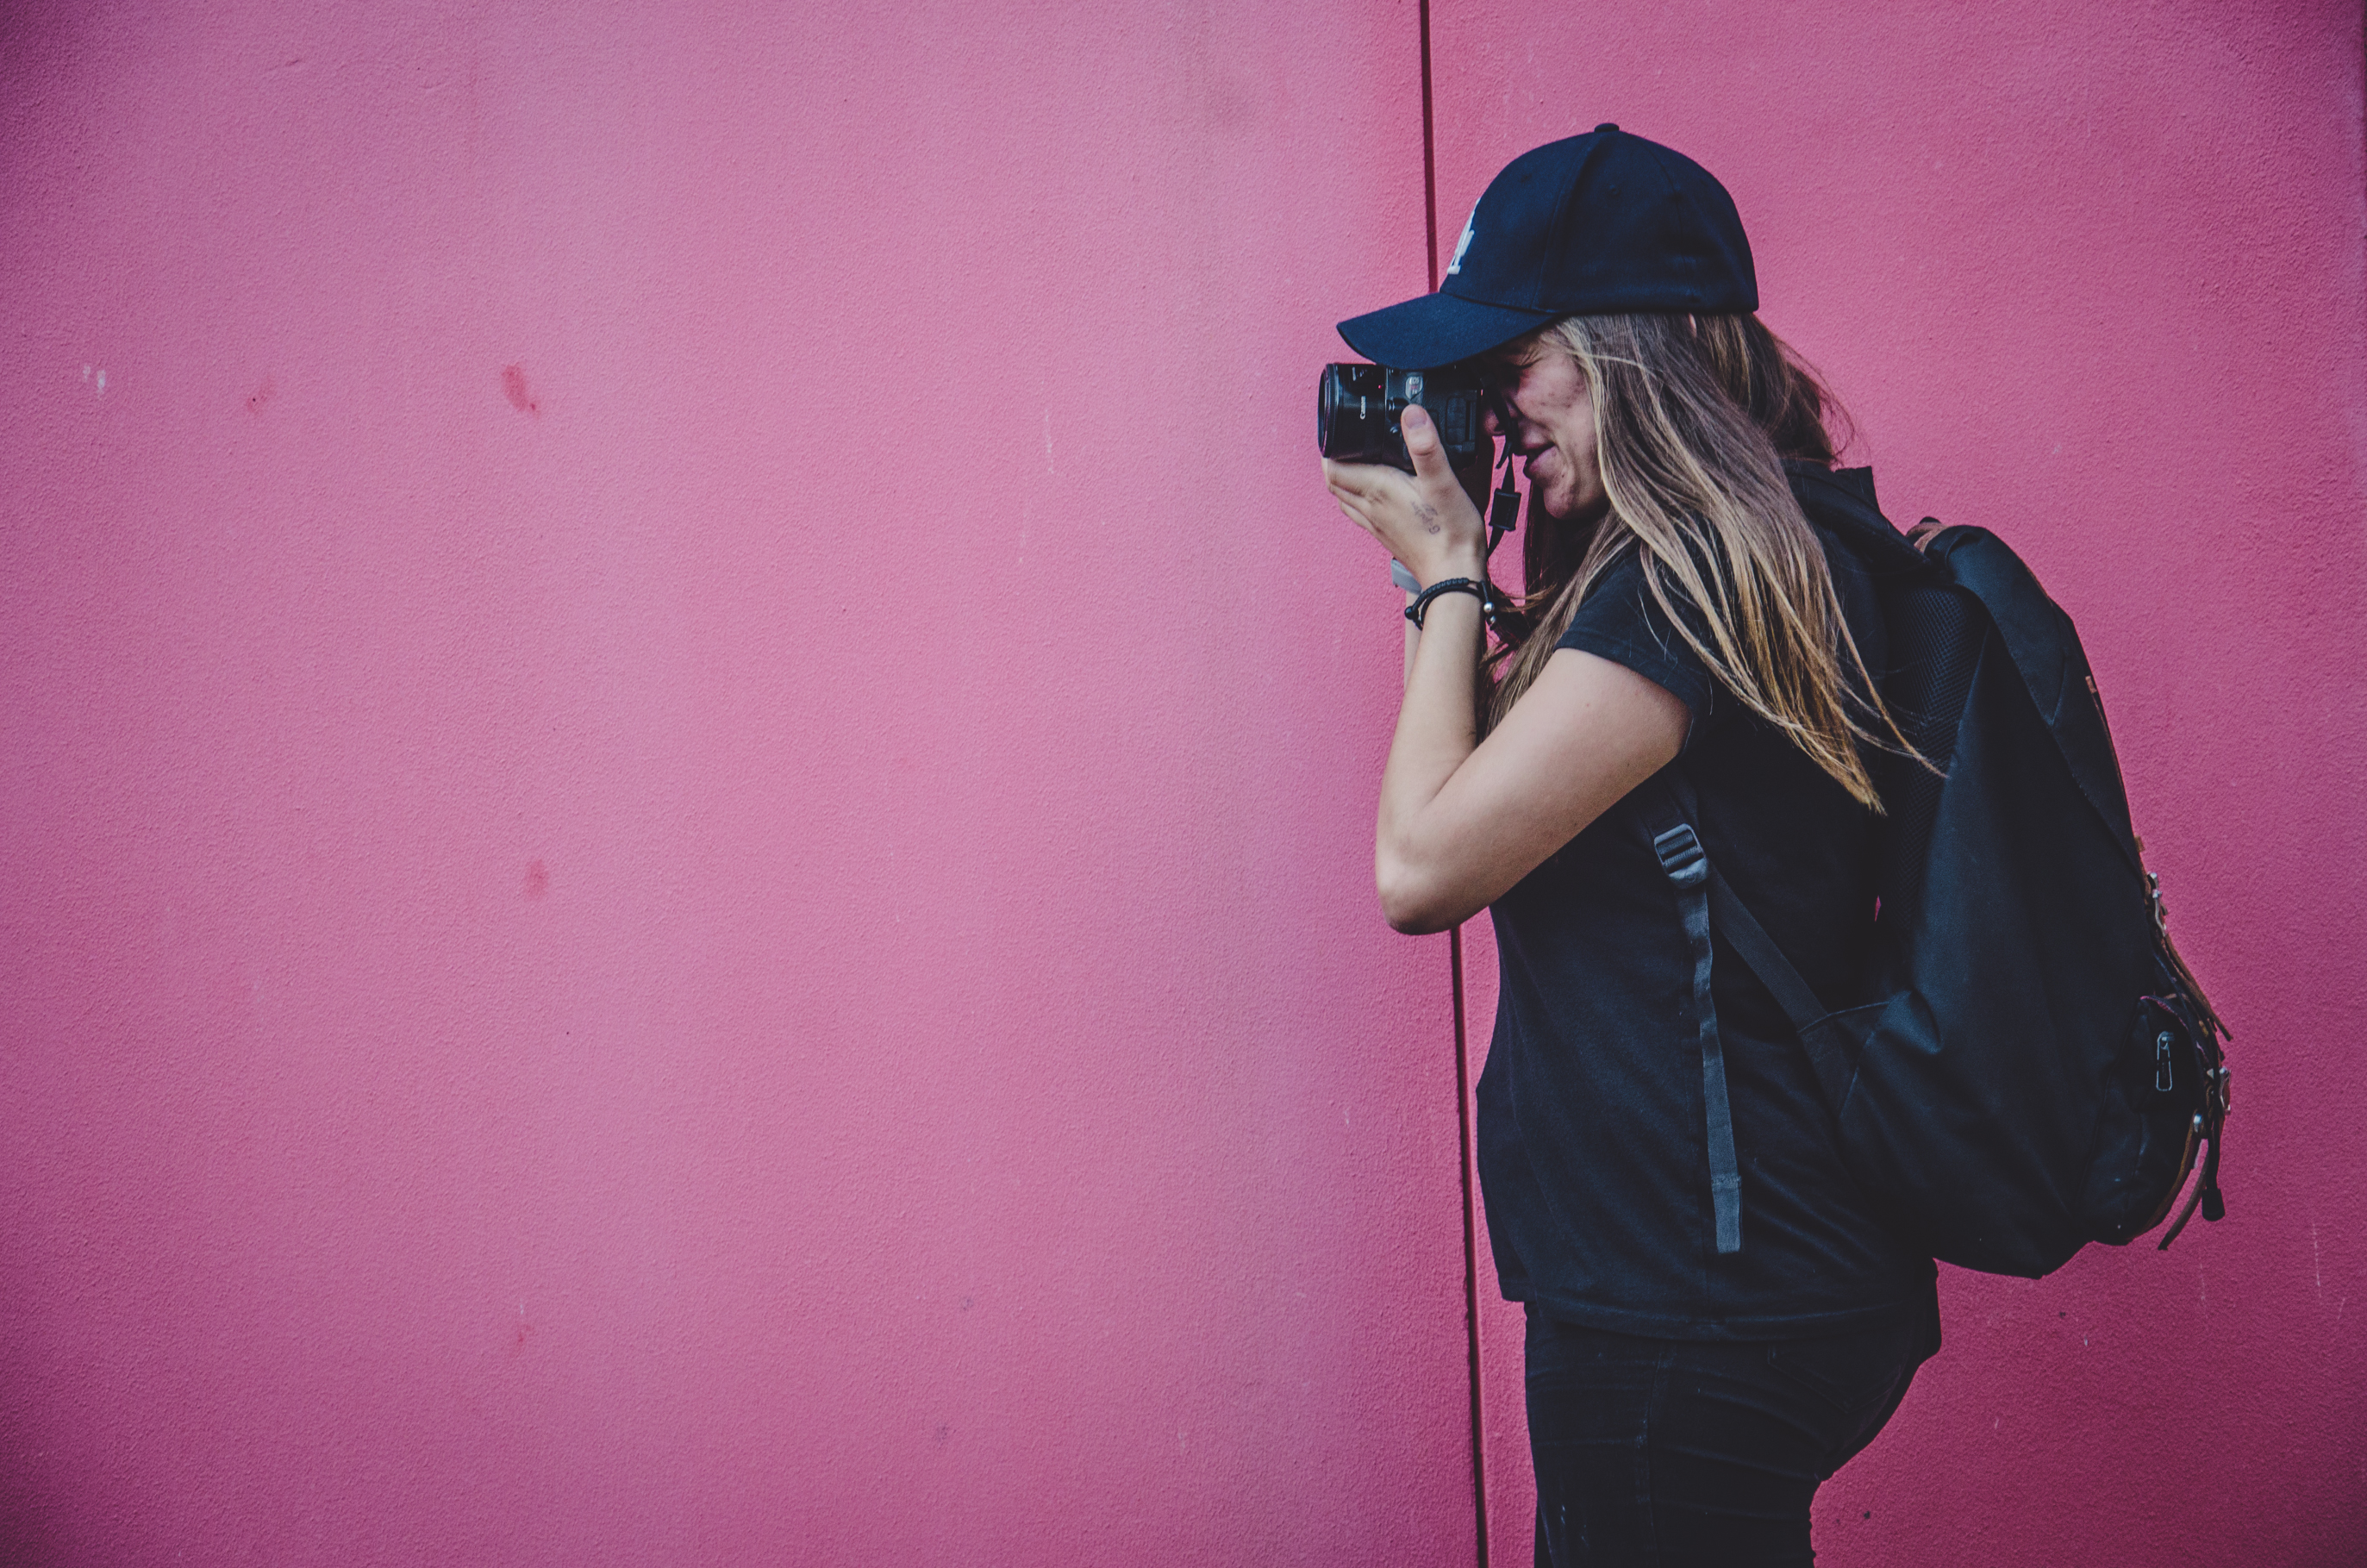
girl, photography, model, red, color, fashion, blue, black, lady, pink, singing, photograph, beauty, emotion, interaction, photo shoot